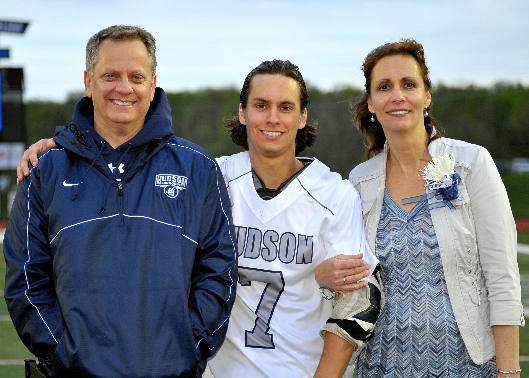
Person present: Yes